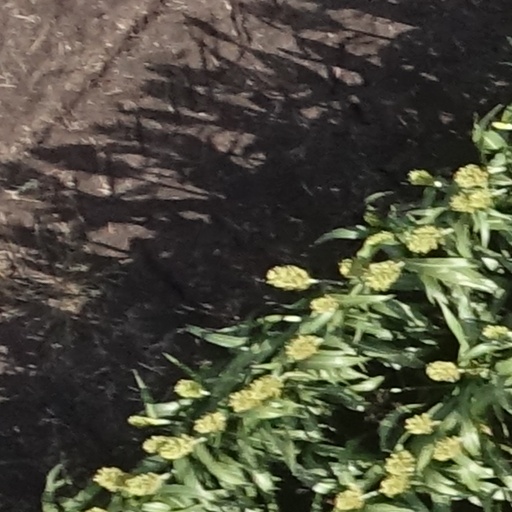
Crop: sorghum